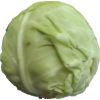
Label: Cabbage white 1